Milford Tunnel

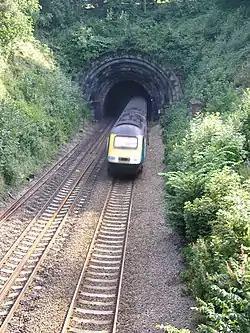
North portal of Milford Tunnel

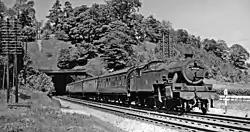
Milford Tunnel south portal in 1957

Milford Tunnel is a double-track railway tunnel on the Midland Main Line in Derbyshire which runs under a hill called the Chevin between Duffield and Belper. It was built in 1840 by the Stephensons for the North Midland Railway. At long, Milford Tunnel was the second-longest tunnel on the North Midland Railway when it was built.